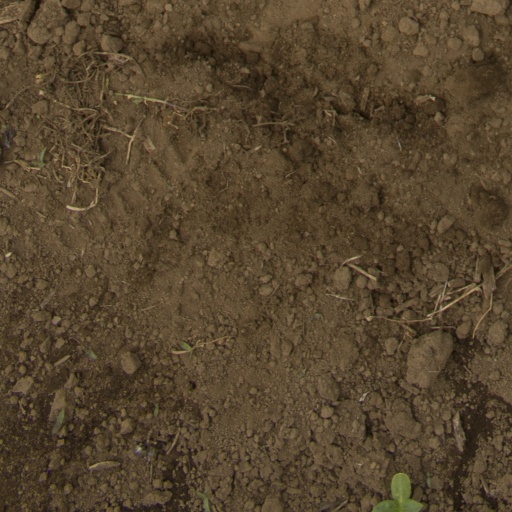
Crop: Jerusalem artichoke